Drive My Car (film)

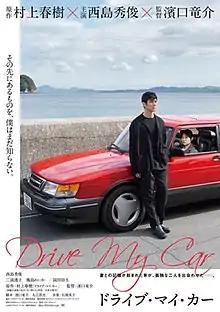
Theatrical release poster

is a 2021 Japanese drama film directed by Ryusuke Hamaguchi, who co-wrote the screenplay with Takamasa Oe. Based on Haruki Murakami's 2014 short story of the same name, it stars Hidetoshi Nishijima as a theatre director who directs a multilingual production of "Uncle Vanya" while dealing with the death of his wife. Reika Kirishima, Tōko Miura, Park Yu-rim, Jin Dae-yeon, Sonia Yuan, Ahn Hwitae, Perry Dizon, Satoko Abe, and Masaki Okada also star.